List of members of the Norwegian Nobel Committee

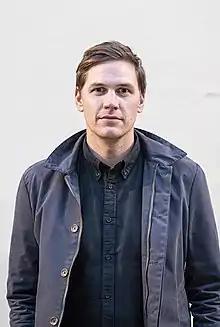
Jørgen Watne Frydnes, current chair of the Committee since 2024.

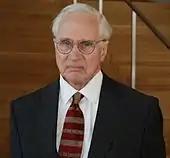
Francis Sejersted was chair from 1991 to 1999.

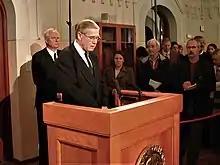
Gunnar Berge was chair from 2000 to 2002.

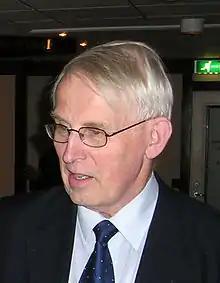
Ole Danbolt Mjøs was chair from 2003 to 2008.

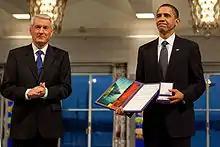
Thorbjørn Jagland, chair of the Committee in 2009–2015, awarding the 2009 Prize to Barack Obama

The committee has had 59 different members. Fifteen people have been chair and nine deputy chair. Twelve women have sat on the committee, starting with Aase Lionæs in 1949. From 2009 to 2011, four of the board's five members were women. Christian Lous Lange is the only person to have both sat on the committee and been its secretary, and the only peace laureate to have sat on the committee. Bjørnstjerne Bjørnson was, however, awarded the Nobel Prize in Literature. The longest-serving members are Hans Jacob Horst and Aase Lionæs, who both served for 30 years. The longest-sitting chair is Gunnar Jahn, who sat for 26 years as chair and 29 years on the committee. The longest period without any changes to the committee was the 15 years from 1949 to 1963. The shortest-sitting member was Esther Kostøl, who sat for less than a year in 1997.